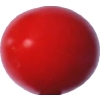
Label: tomato_cherry_red